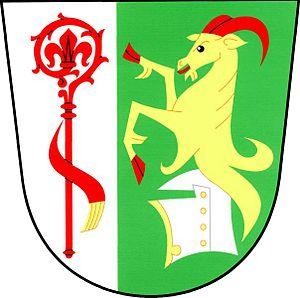
Dolní Stakory est une commune du district de Mladá Boleslav, dans la région de Bohême-Centrale, en République tchèque. Sa population s'élevait à 310 habitants en 2020.